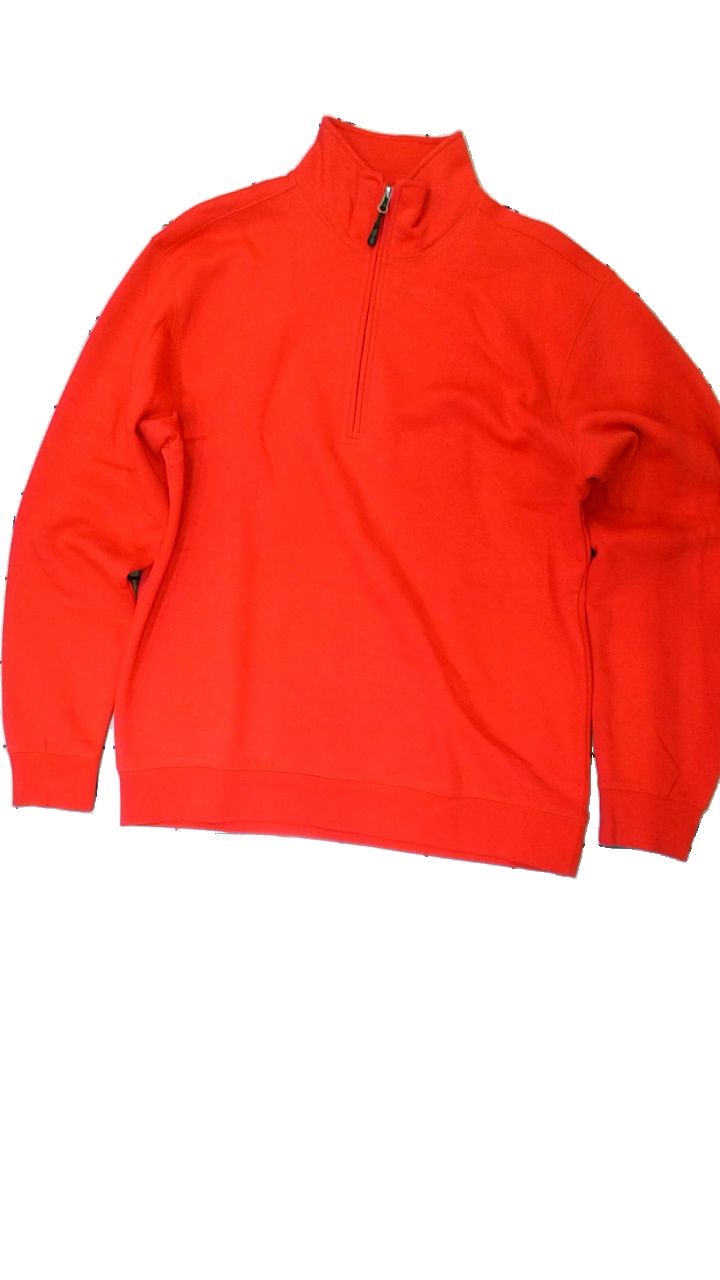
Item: Sweater (Men)
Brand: South West
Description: röd tjocktröja med dragkedja upptill
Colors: Red
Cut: Regular
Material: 84% cotton 16% polyester
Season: All
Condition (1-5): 5
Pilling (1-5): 5
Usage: Reuse
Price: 100-150